Electron-beam welding

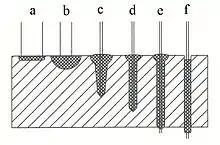
Various forms of melted zone

The beam spot must be precisely positioned with respect to the joint to be welded. This is commonly accomplished mechanically by moving the workpiece with respect to the electron gun, but sometimes it is preferable to deflect the beam instead. A system of four coils positioned symmetrically around the gun axis behind the focusing lens, producing a magnetic field perpendicular to the gun axis, is typically used for this purpose.